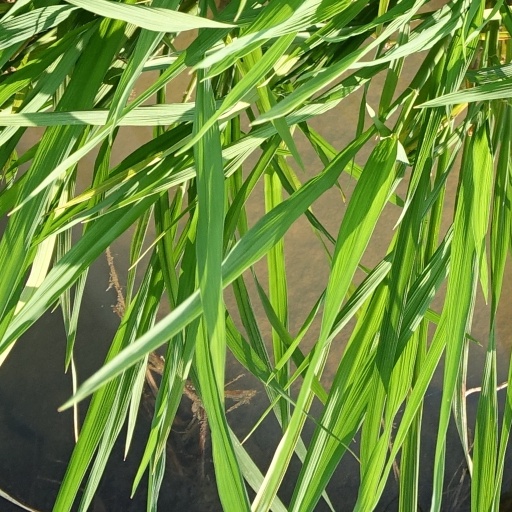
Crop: rice